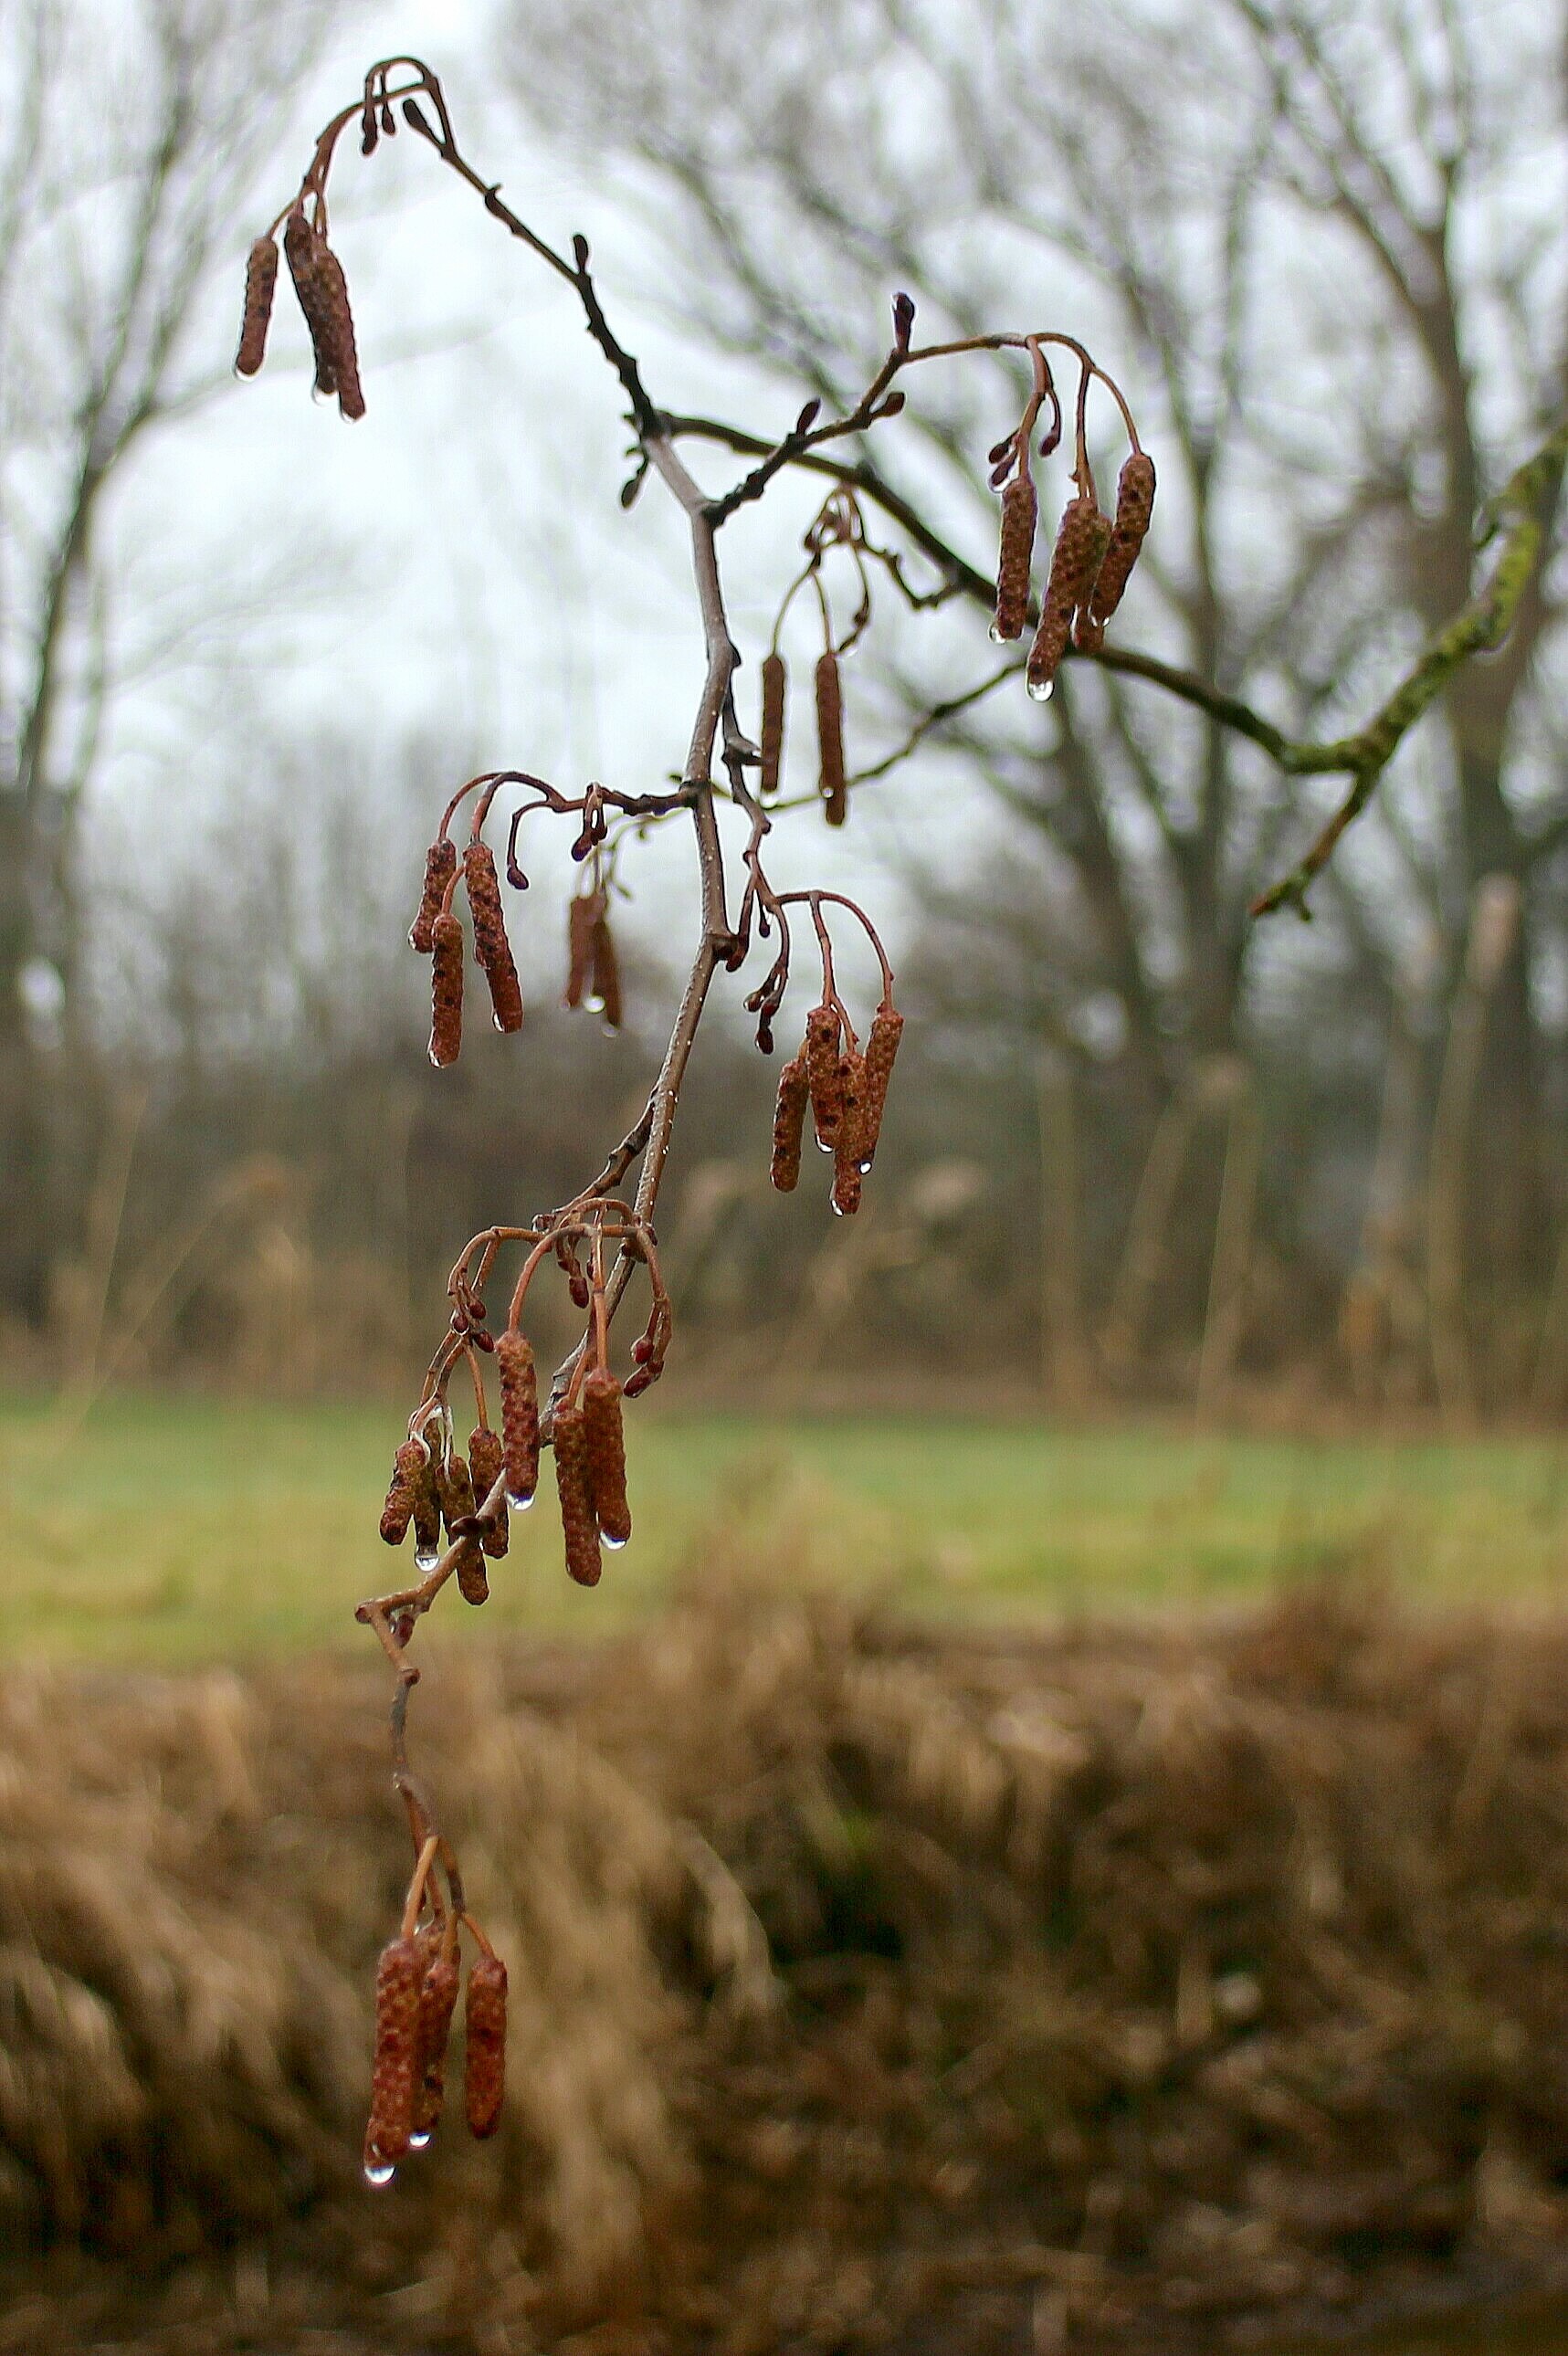
tree, nature, branch, blossom, plant, leaf, flower, bush, food, spring, produce, autumn, botany, flora, season, drip, seeds, bud, moist, hazelnut, hazel, drop of water, shoots, rural area, flowering plant, woody plant